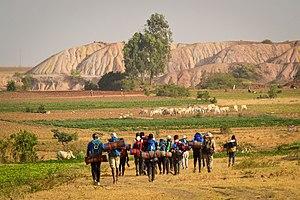
Le plateau de Jos est une région de plateaux couvrant 7 770 km², située à une altitude moyenne de 1 280 mètres et culminant à 1 829 mètres aux collines de Shere, ce qui en fait la seule région au climat tempéré du Nigeria. Le plateau de Jos a donné son nom à l'État de Plateau où elle se trouve.